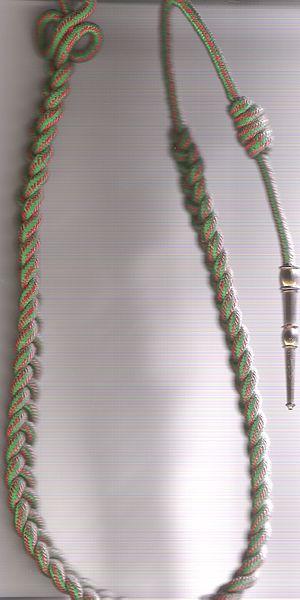
Fourragère aux couleurs de la croix de guerre 1914-1918.
Le 7ᵉ régiment d'infanterie coloniale ou 7ᵉ régiment d'infanterie de marine est une unité de l'Armée de terre française.
Le 57ᵉ régiment d'artillerie est une ancienne unité d'artillerie française dissoute le 31 juillet 2009.
Le 8ᵉ régiment d'artillerie est une unité de l’Armée de terre française créée en 1784.
Le 52ᵉ régiment d'infanterie coloniale est une unité de l'armée de terre française qui appartient aux troupes coloniales créées en 1915. Il reçoit la fourragère aux couleurs du ruban de la Croix de guerre 1914-1918 le 21 novembre 1917.
Le 5ᵉ régiment d'infanterie est un régiment d'infanterie de l'Armée de terre française créé sous la Révolution à partir du régiment de Navarre, un régiment français d'Ancien Régime, l'un des Six Grands Vieux.
Le 115ᵉ régiment d'infanterie est un régiment d'infanterie de l'Armée de terre française créé par le Premier Consul à partir de deux régiments provisoires de l'armée d'Espagne en 1808.
Le 2ᵉ régiment d'infanterie est un régiment d'infanterie de l'Armée de terre française créé sous la Révolution à partir du régiment de Picardie, un régiment français d'Ancien Régime.
Le 29ᵉ régiment d'infanterie est un régiment d'infanterie de l'Armée de terre française créé sous la Révolution à partir du régiment du Dauphin, un régiment français d'Ancien Régime.
Le 174ᵉ régiment d'infanterie est un régiment d'infanterie de l'Armée de terre française créé sous la Révolution à partir de la 174ᵉ demi-brigade de première formation.
Le 38ᵉ régiment d'infanterie est un régiment d'infanterie de l'Armée de terre française créé sous la Révolution à partir du régiment de Dauphiné, un régiment français d'Ancien Régime.
Le 25ᵉ régiment d'artillerie est une ancienne unité d'artillerie française dissoute en 1981.
Le 42ᵉ régiment d'infanterie coloniale est une unité de l'armée française. Il est régiment des troupes coloniales de réserve, créé en août 1914 et rattaché au 22ᵉ régiment d'infanterie coloniale.
Le 29ᵉ régiment de dragons, est une unité de cavalerie de l'armée française, créé sous le Premier Empire à partir du 11e régiment de hussards, dont l'origine remonte aux corps de cavalerie de la légion germanique et de cavalerie Révolutionnaire deux corps de cavaliers volontaires nationaux constitués pendant la Révolution française.
Le 1ᵉʳ régiment du génie était un régiment du génie militaire de l'Armée de terre française. Créé en 1814, il est dissous en 2010.
Le 141ᵉ régiment d'infanterie est un régiment d'infanterie de l'Armée de terre française créé sous la Révolution à partir de la 141ᵉ demi-brigade de première formation.
Le 49ᵉ régiment d’artillerie est une unité de l'armée française.
Le 71ᵉ régiment d'infanterie est un régiment d'infanterie de l'Armée de terre française créé sous la Révolution à partir du régiment de Vivarais, un régiment français d'Ancien Régime.
Le 17ᵉ régiment d'artillerie à Cheval est créé en 1854 à Vincennes par la loi de réforme de l'artillerie à partir du 8ᵉ régiment d'artillerie. En 2000, le régiment devient groupe d'artillerie.
Le 6ᵉ régiment d'infanterie est un régiment d'infanterie de l'Armée de terre française créé sous la Révolution à partir du régiment d'Armagnac, un régiment français d'Ancien Régime.
Le 33ᵉ régiment d'infanterie de marine est une unité de l'armée française. Régiment de réserve du 3ᵉ régiment d'infanterie coloniale, le 33ᵉ régiment d'infanterie coloniale est constitué à Rochefort sur Mer au cours de la mobilisation de 1914. Il est dissous le 28 avril 1919.
Le 137ᵉ régiment d'infanterie est un régiment d'infanterie de l'Armée de terre française créé sous le Premier Empire à partir de quatre cohortes du premier ban de la garde nationale.
Le 33ᵉ régiment d'infanterie est un régiment d'infanterie de l'Armée de terre française créé sous la Révolution à partir du régiment de Touraine, un régiment français d'Ancien Régime
Le 53ᵉ régiment d'artillerie est une ancienne unité d'artillerie française dissoute en 1997.
Le 9ᵉ régiment de tirailleurs algériens était un régiment d'infanterie appartenant à l'Armée d'Afrique qui dépendait de l'armée de terre française.
Le 16ᵉ régiment d'infanterie est un régiment d'infanterie de l'Armée de terre française créé sous la Révolution à partir du régiment d'Agénois, un régiment français d'Ancien Régime.
Le 118ᵉ régiment d'infanterie est un régiment d'infanterie de l'Armée de terre française créé sous la Révolution à partir de la 118e demi-brigade de première formation.
Le 15ᵉ régiment d'infanterie est un régiment d'infanterie de l'Armée de terre française créé sous la Révolution à partir du régiment de Béarn, un régiment français d'Ancien Régime.
Le 298ᵉ régiment d'infanterie est un régiment d'infanterie de l'Armée de terre française constitué en 1914 avec les bataillons de réserve du 98ᵉ régiment d'infanterie.